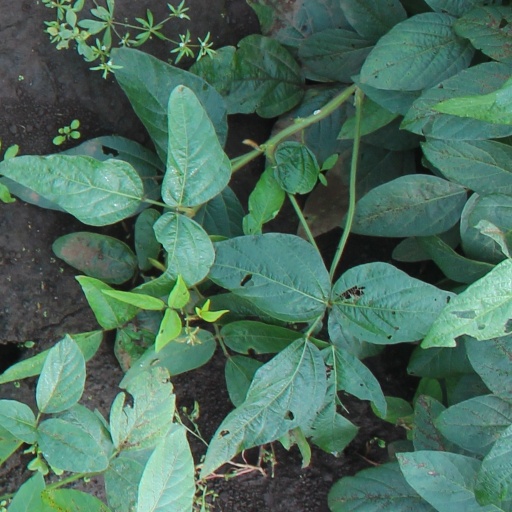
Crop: soybean